Portsmouth Dockyard (Tissot)

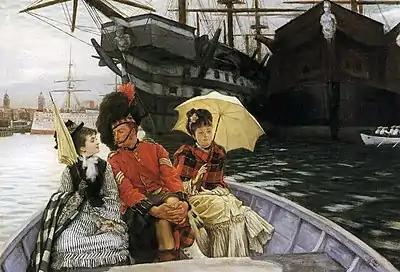
James Tissot, "Portsmouth Dockyard", 1877, Tate Gallery

Portsmouth Dockyard is an 1877 oil painting by French artist James Tissot. It is a reworking of his 1876 painting "On The Thames", which also depicts a man and two women in a boat. It measures .